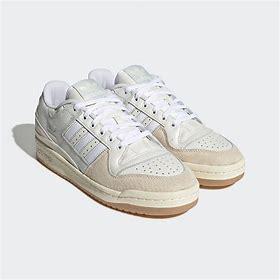
Brand: adidas
Model: Forum Skate